Yahoo Mail

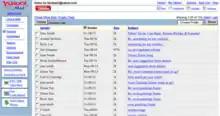
Yahoo! webmail interface as it appeared in 2001

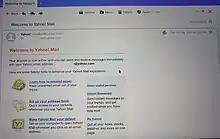
First mail of Yahoo after creation in 2001

Yahoo! made a deal with the online communications company Four11 for co-branded white pages. Marvin Gavin, who worked at Four11 as the director of international business development, said "We always had a bias about being acquired by Yahoo. They were more entrepreneurial than Microsoft. We had a great cultural fit – it made a lot of sense." In the end, Yahoo! acquired Four11 for $96 million. The purpose behind acquiring Four11 was the company's RocketMail webmail service, which launched in 1997. Yahoo! announced the acquisition on October 8, 1997, close to the time that Yahoo! Mail was launched. Yahoo! chose acquisition rather than internal platform development, because, as Healy said, "Hotmail was growing at thousands and thousands users per week. We did an analysis. For us to build, it would have taken four to six months, and by then, so many users would have taken an email account. The speed of the market was critical."